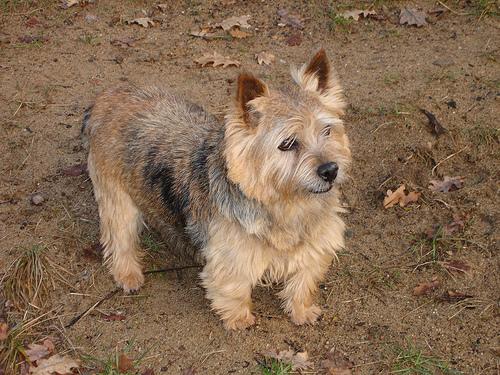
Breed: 203-n000016-Norwich_terrier